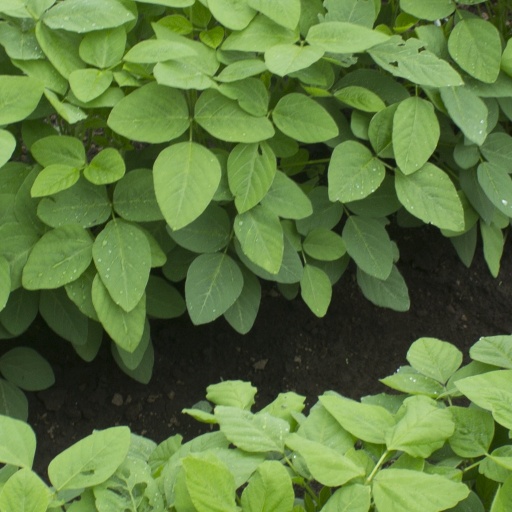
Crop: soybean